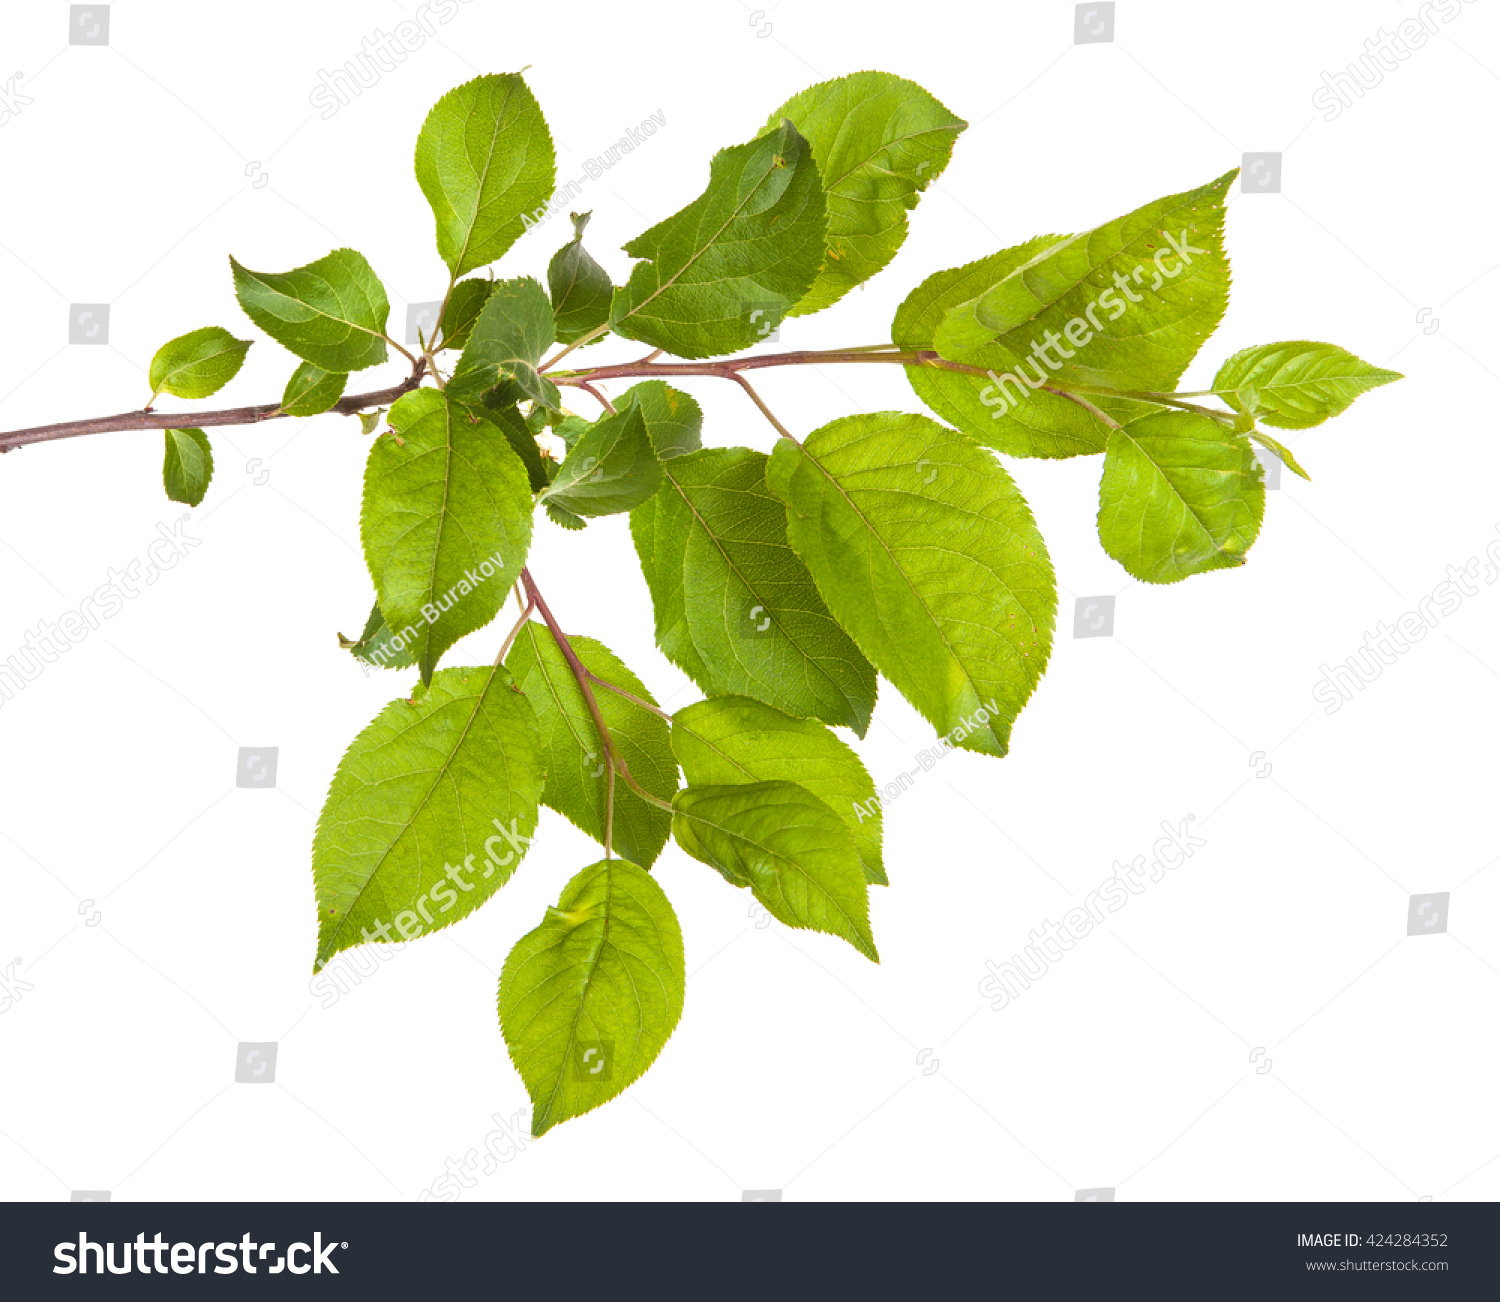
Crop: apple
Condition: healthy